Bio-based building materials

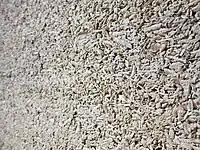
An example of hempcrete wall

Building impacts belong to two distinct but interrelated types of carbon emissions: operational and embodied carbon. Operational carbon includes emissions related to the building's functioning, such as lighting and heating; embodied carbon encompasses emissions resulting from the physical construction of buildings, including the processing of materials, material waste, transportation, assembly, and disassembly.